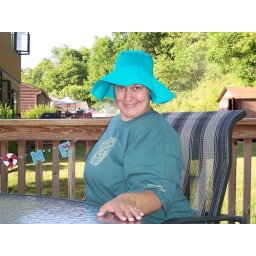
Garden hat from Shinny. (I'm mugging a bit in this one, sorry... I have a black thumb!!)